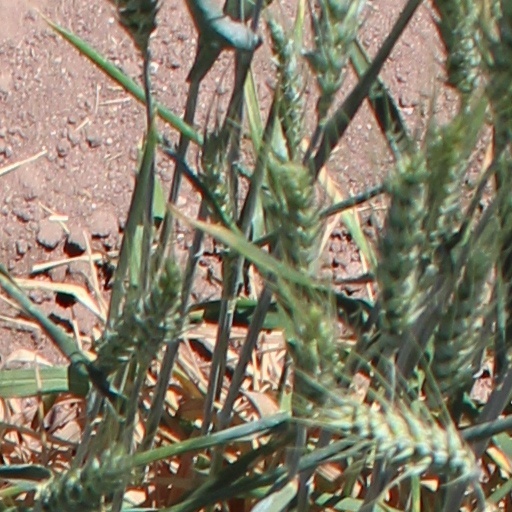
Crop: wheat